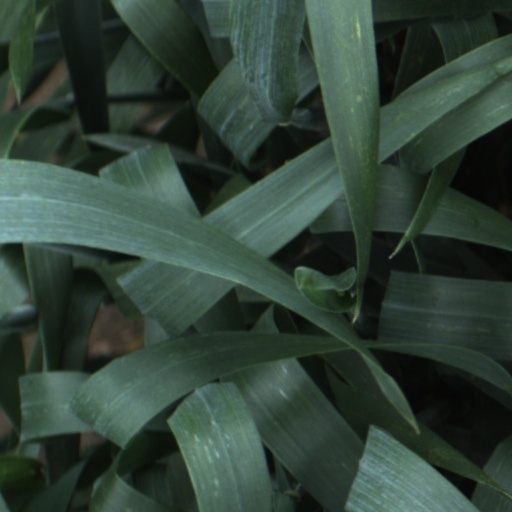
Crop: wheat